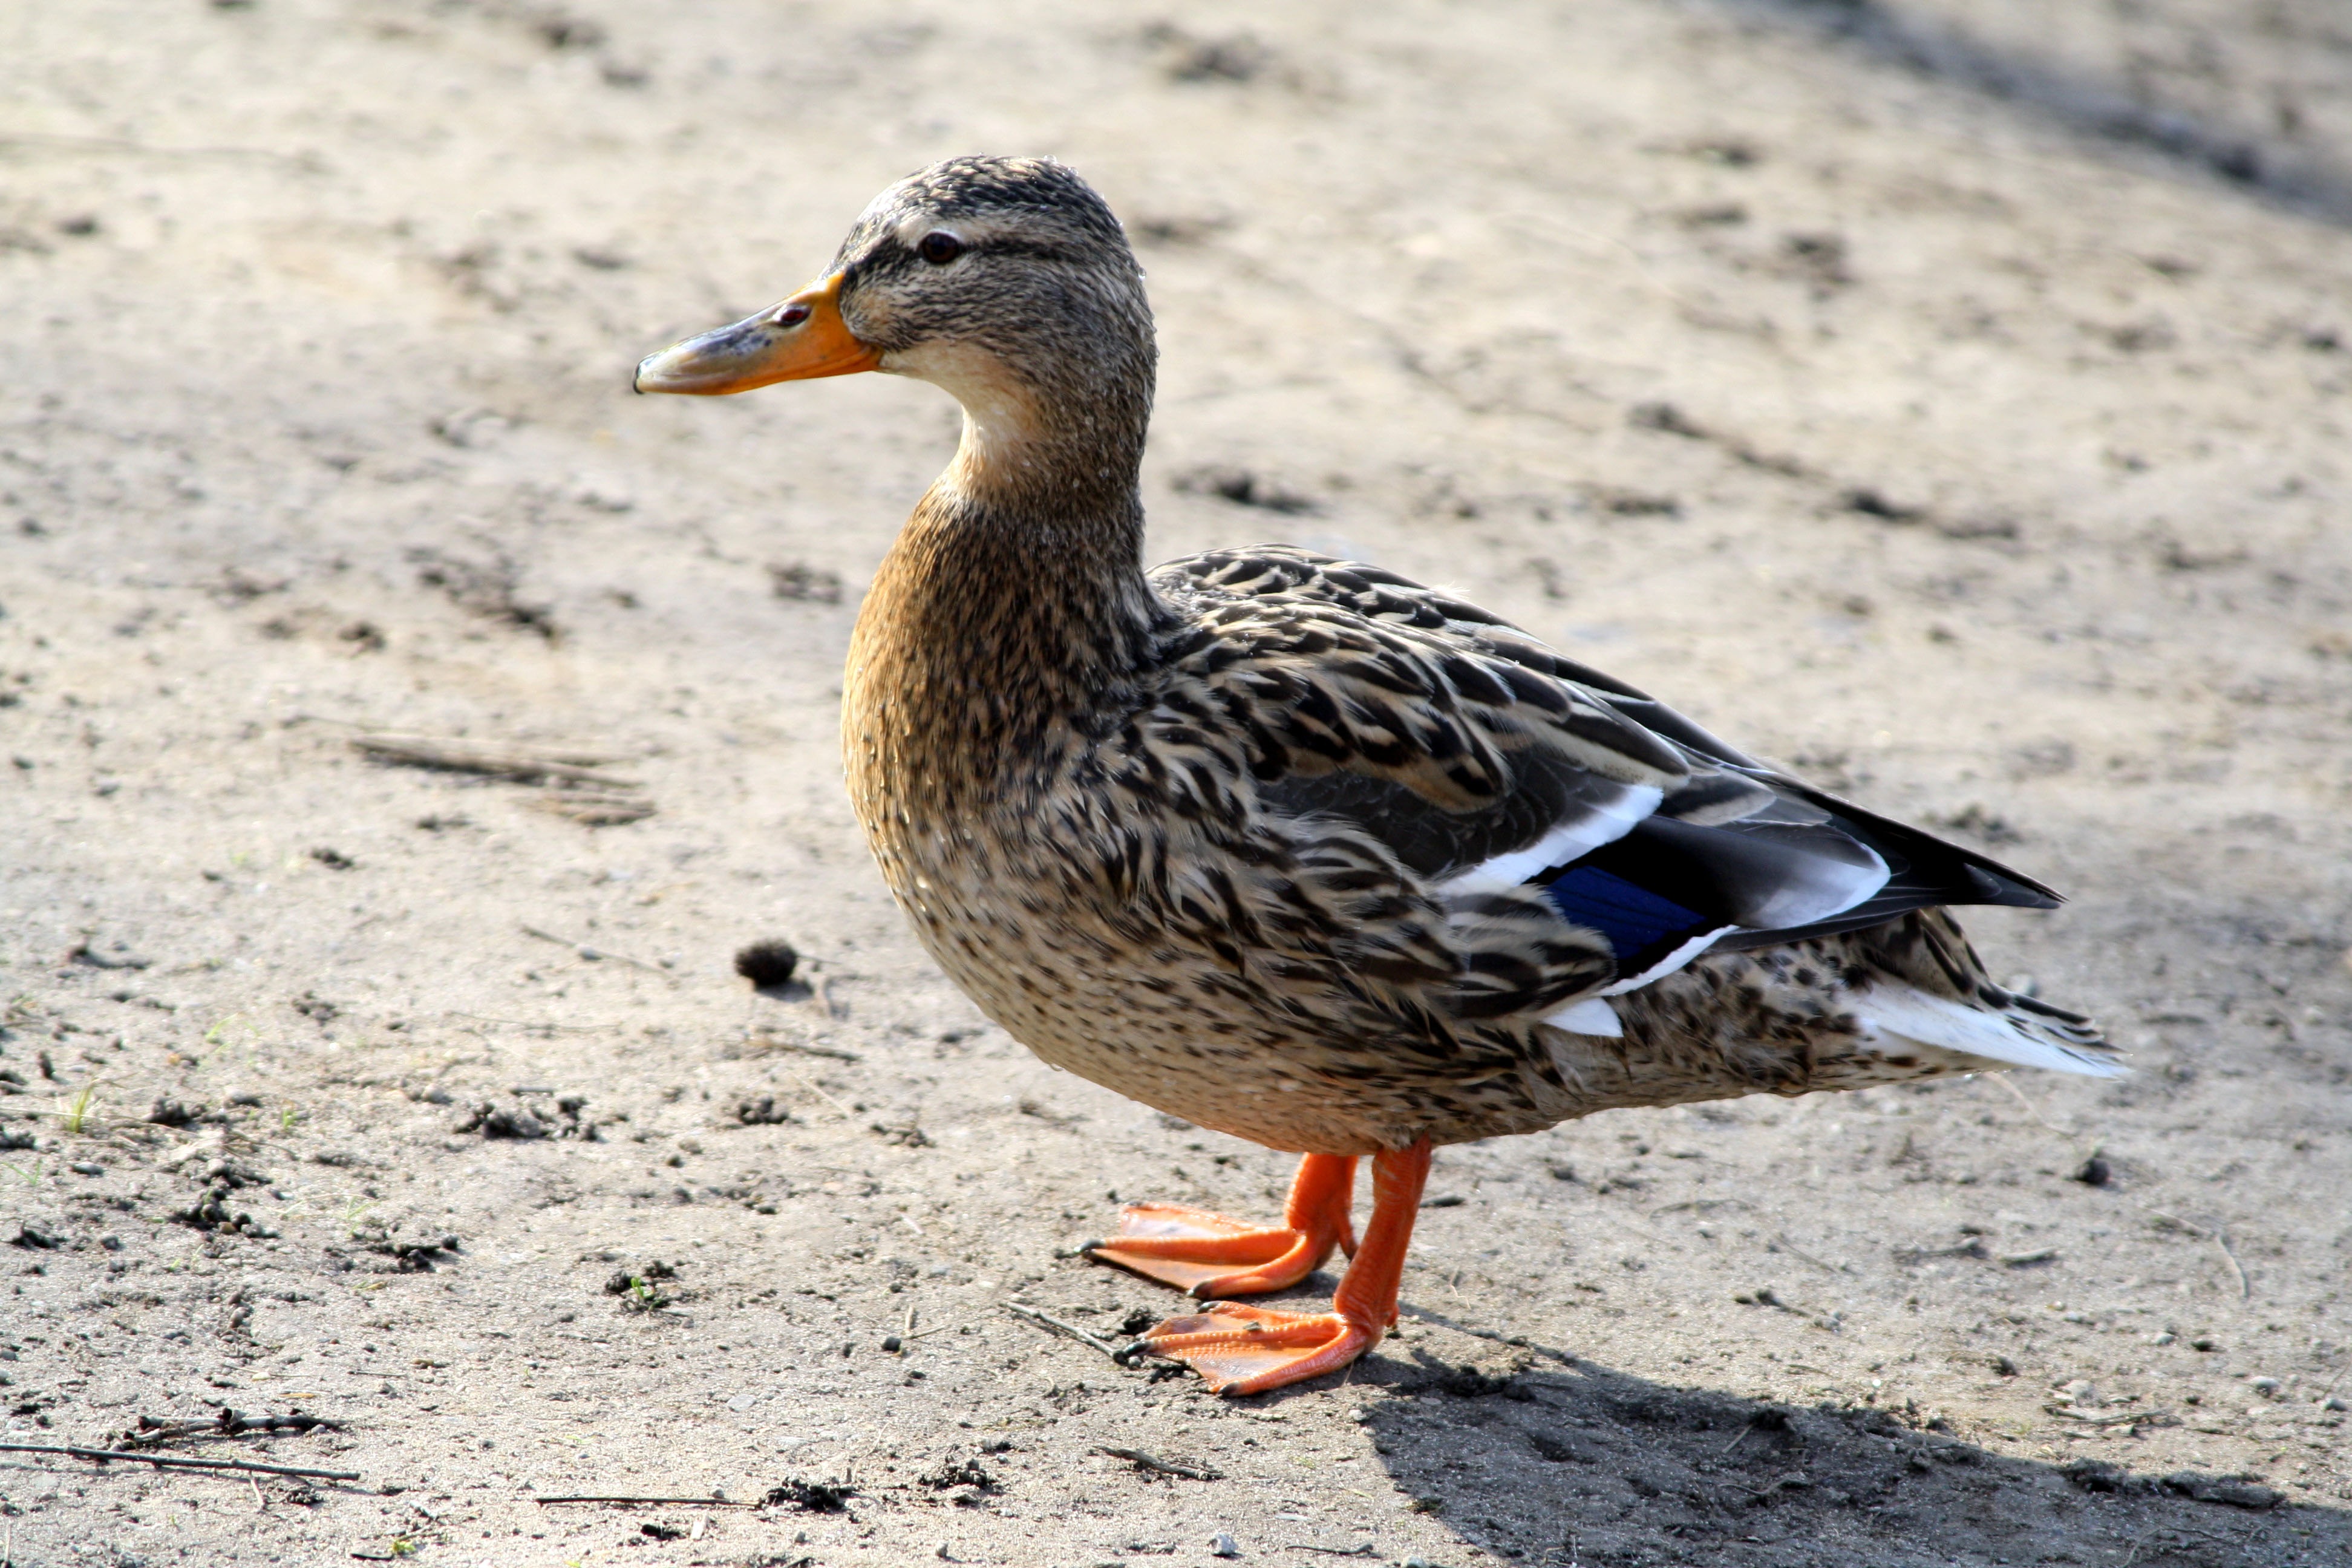
water, nature, bird, wing, animal, wildlife, swim, beak, fauna, duck, vertebrate, waterfowl, water bird, mallard, canard, duck family, duck bird, wild ducks, ducks geese and swans